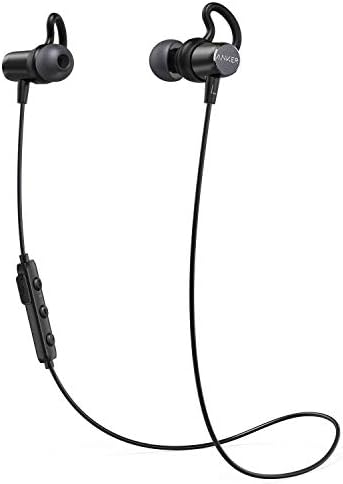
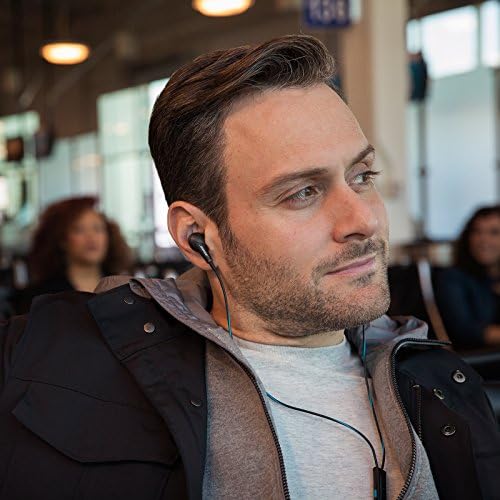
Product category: headphones
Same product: no